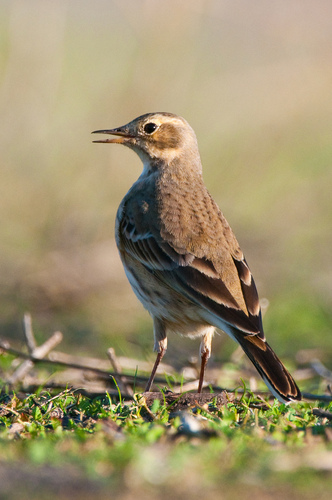
a small bird with a round belly, and a small bill.
this bird is brown and white in color with a skinny sharp beak and brown eye rings.
a brown bird with thin sharp beak, dark brown cheek patch, dark brown wings and tail.
the birds has a brown overall color with patches of white on its belly and side.
a bird with a white belly and a grey head down to a dark brown with striped wings and tail.
this bird has wings that are brown and has a long yellow bill
this particular bird has a belly that is white and brown and black and tan
this bird has wings that are brown and has an orange bill
this bird has wings that are brown and has a white belly
this bird has a pointed orange bill, with a brown back.
Species: American Pipit